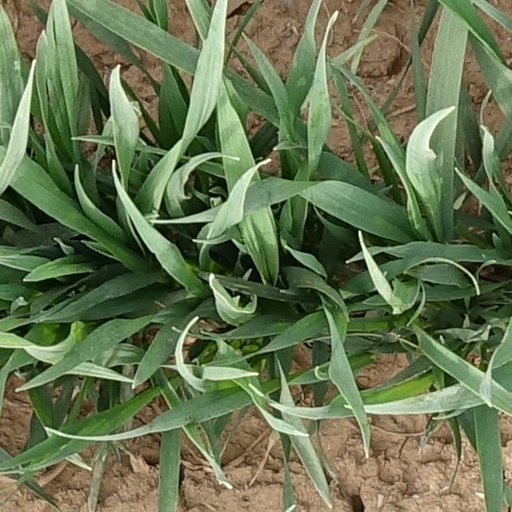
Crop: wheat